McNairy County, Tennessee

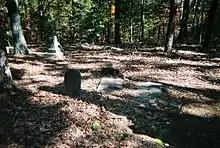
Purdy was the county seat of McNairy County until 1890. Graves in the Purdy cemetery date back to the early 1800s. (2007)

McNairy County was formed in 1823 from parts of Hardin County, and was named for Judge John McNairy.